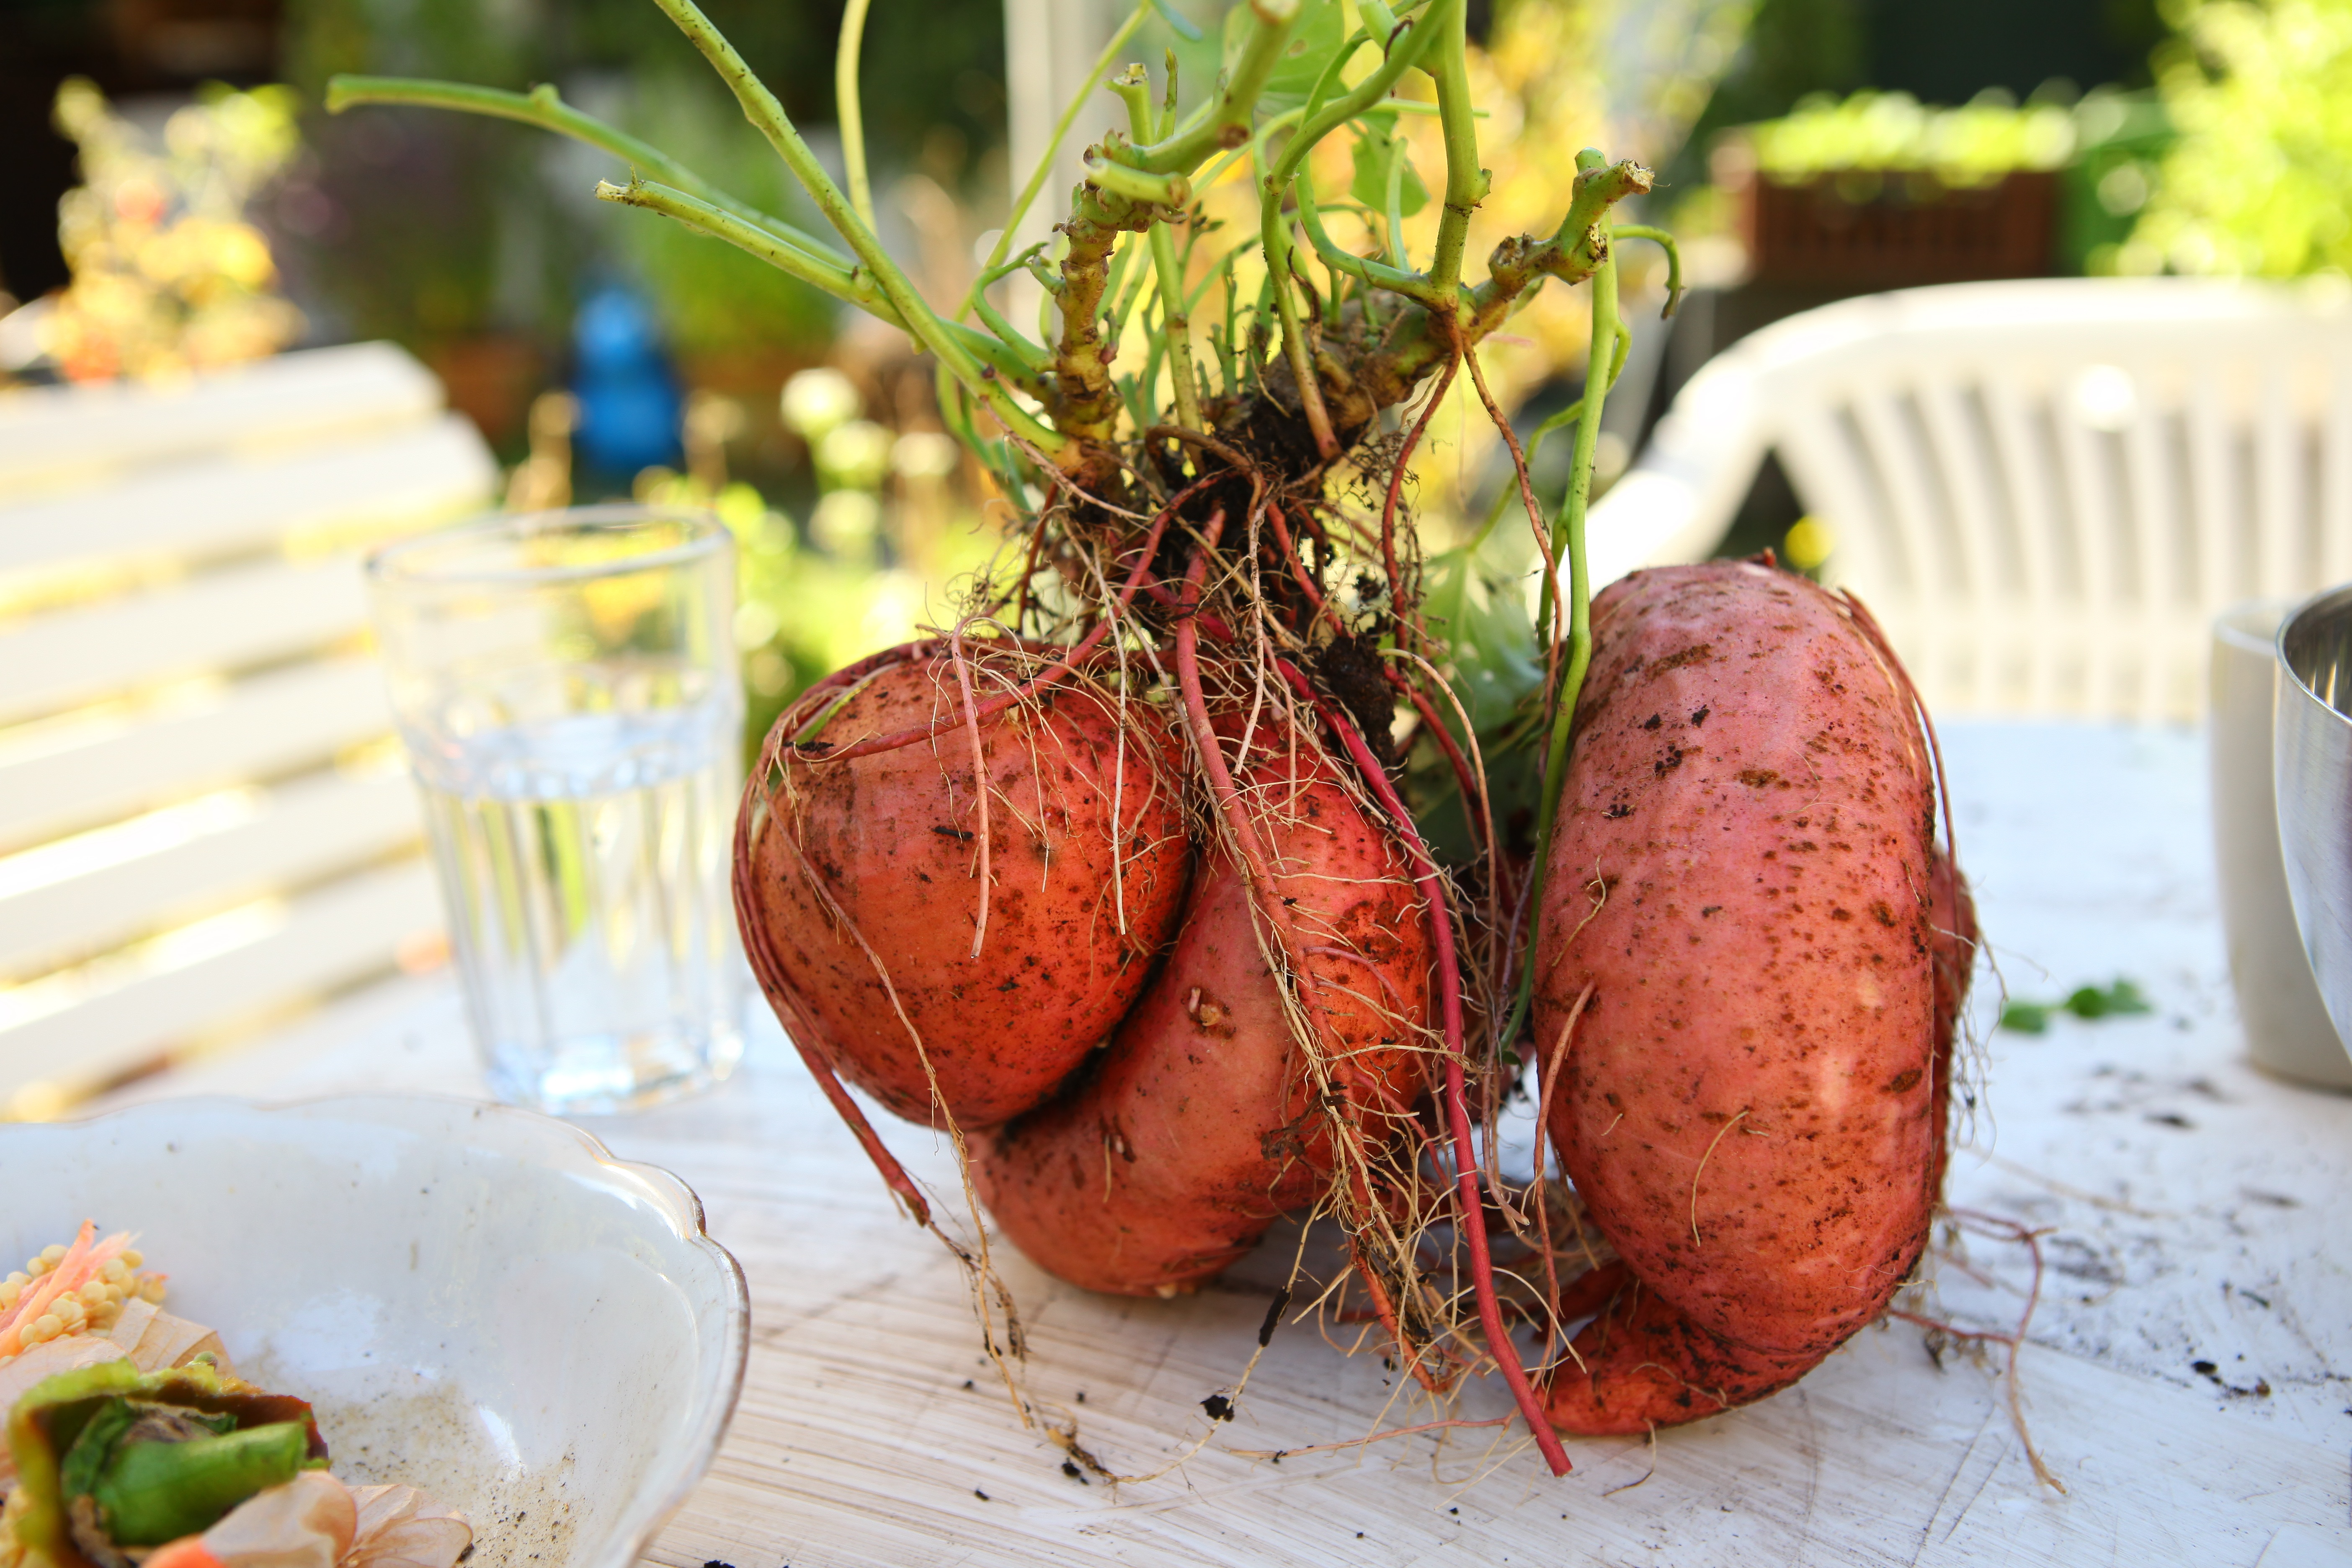
plant, food, harvest, produce, vegetable, yam, sweet potato, self catering, sweetpotatoe